Hollitzer

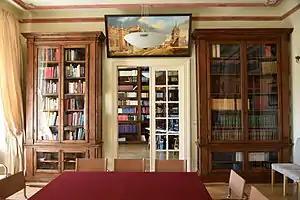
Venues at Vienna's Trautsongasse

The headquarter is situated in representative venues at the Trautsongasse in Vienna's eighth district, the Josefstadt. The affiliate organizations Don Juan Archiv and "Studium Faesolanum" are located at the same address. The main conference room can be connected with two other rooms and is regularly used for readings, lectures and symposia of the three institutions. The venues are also made available for external organizations.